Cassia County Courthouse

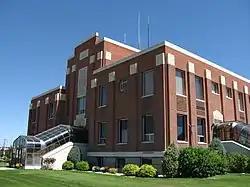

The Cassia County Courthouse, located at Fifteenth Street and Overland Avenue in Burley, is the county courthouse serving Cassia County, Idaho.